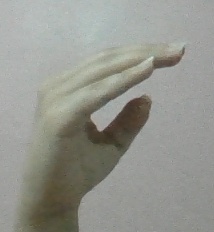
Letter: jeem